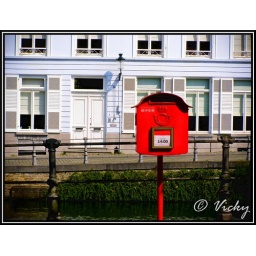
The red post box in Brugge